United Energy Systems of Ukraine

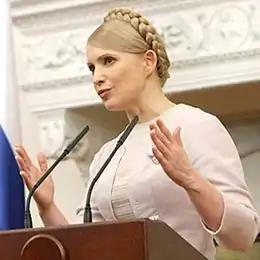
Yulia Tymoshenko

In 1989, Yulia Tymoshenko founded a family cooperative in Dnipropetrovsk. In 1991, Tymoshenko, her husband, Oleksandr, and Olexandr Gravetsas created the Ukrainian Petrol Company, a vendor of gasoline to farmers in Dnipropetrovsk Oblast. In 1995, the company was reorganized into the United Energy Systems of Ukraine.